Sky position (RA, Dec in degrees): 209.791, 9.695
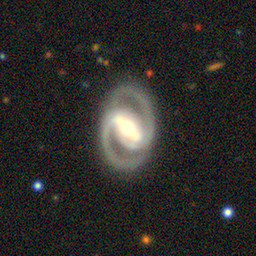
Galaxy morphology: Barred Spiral Galaxies